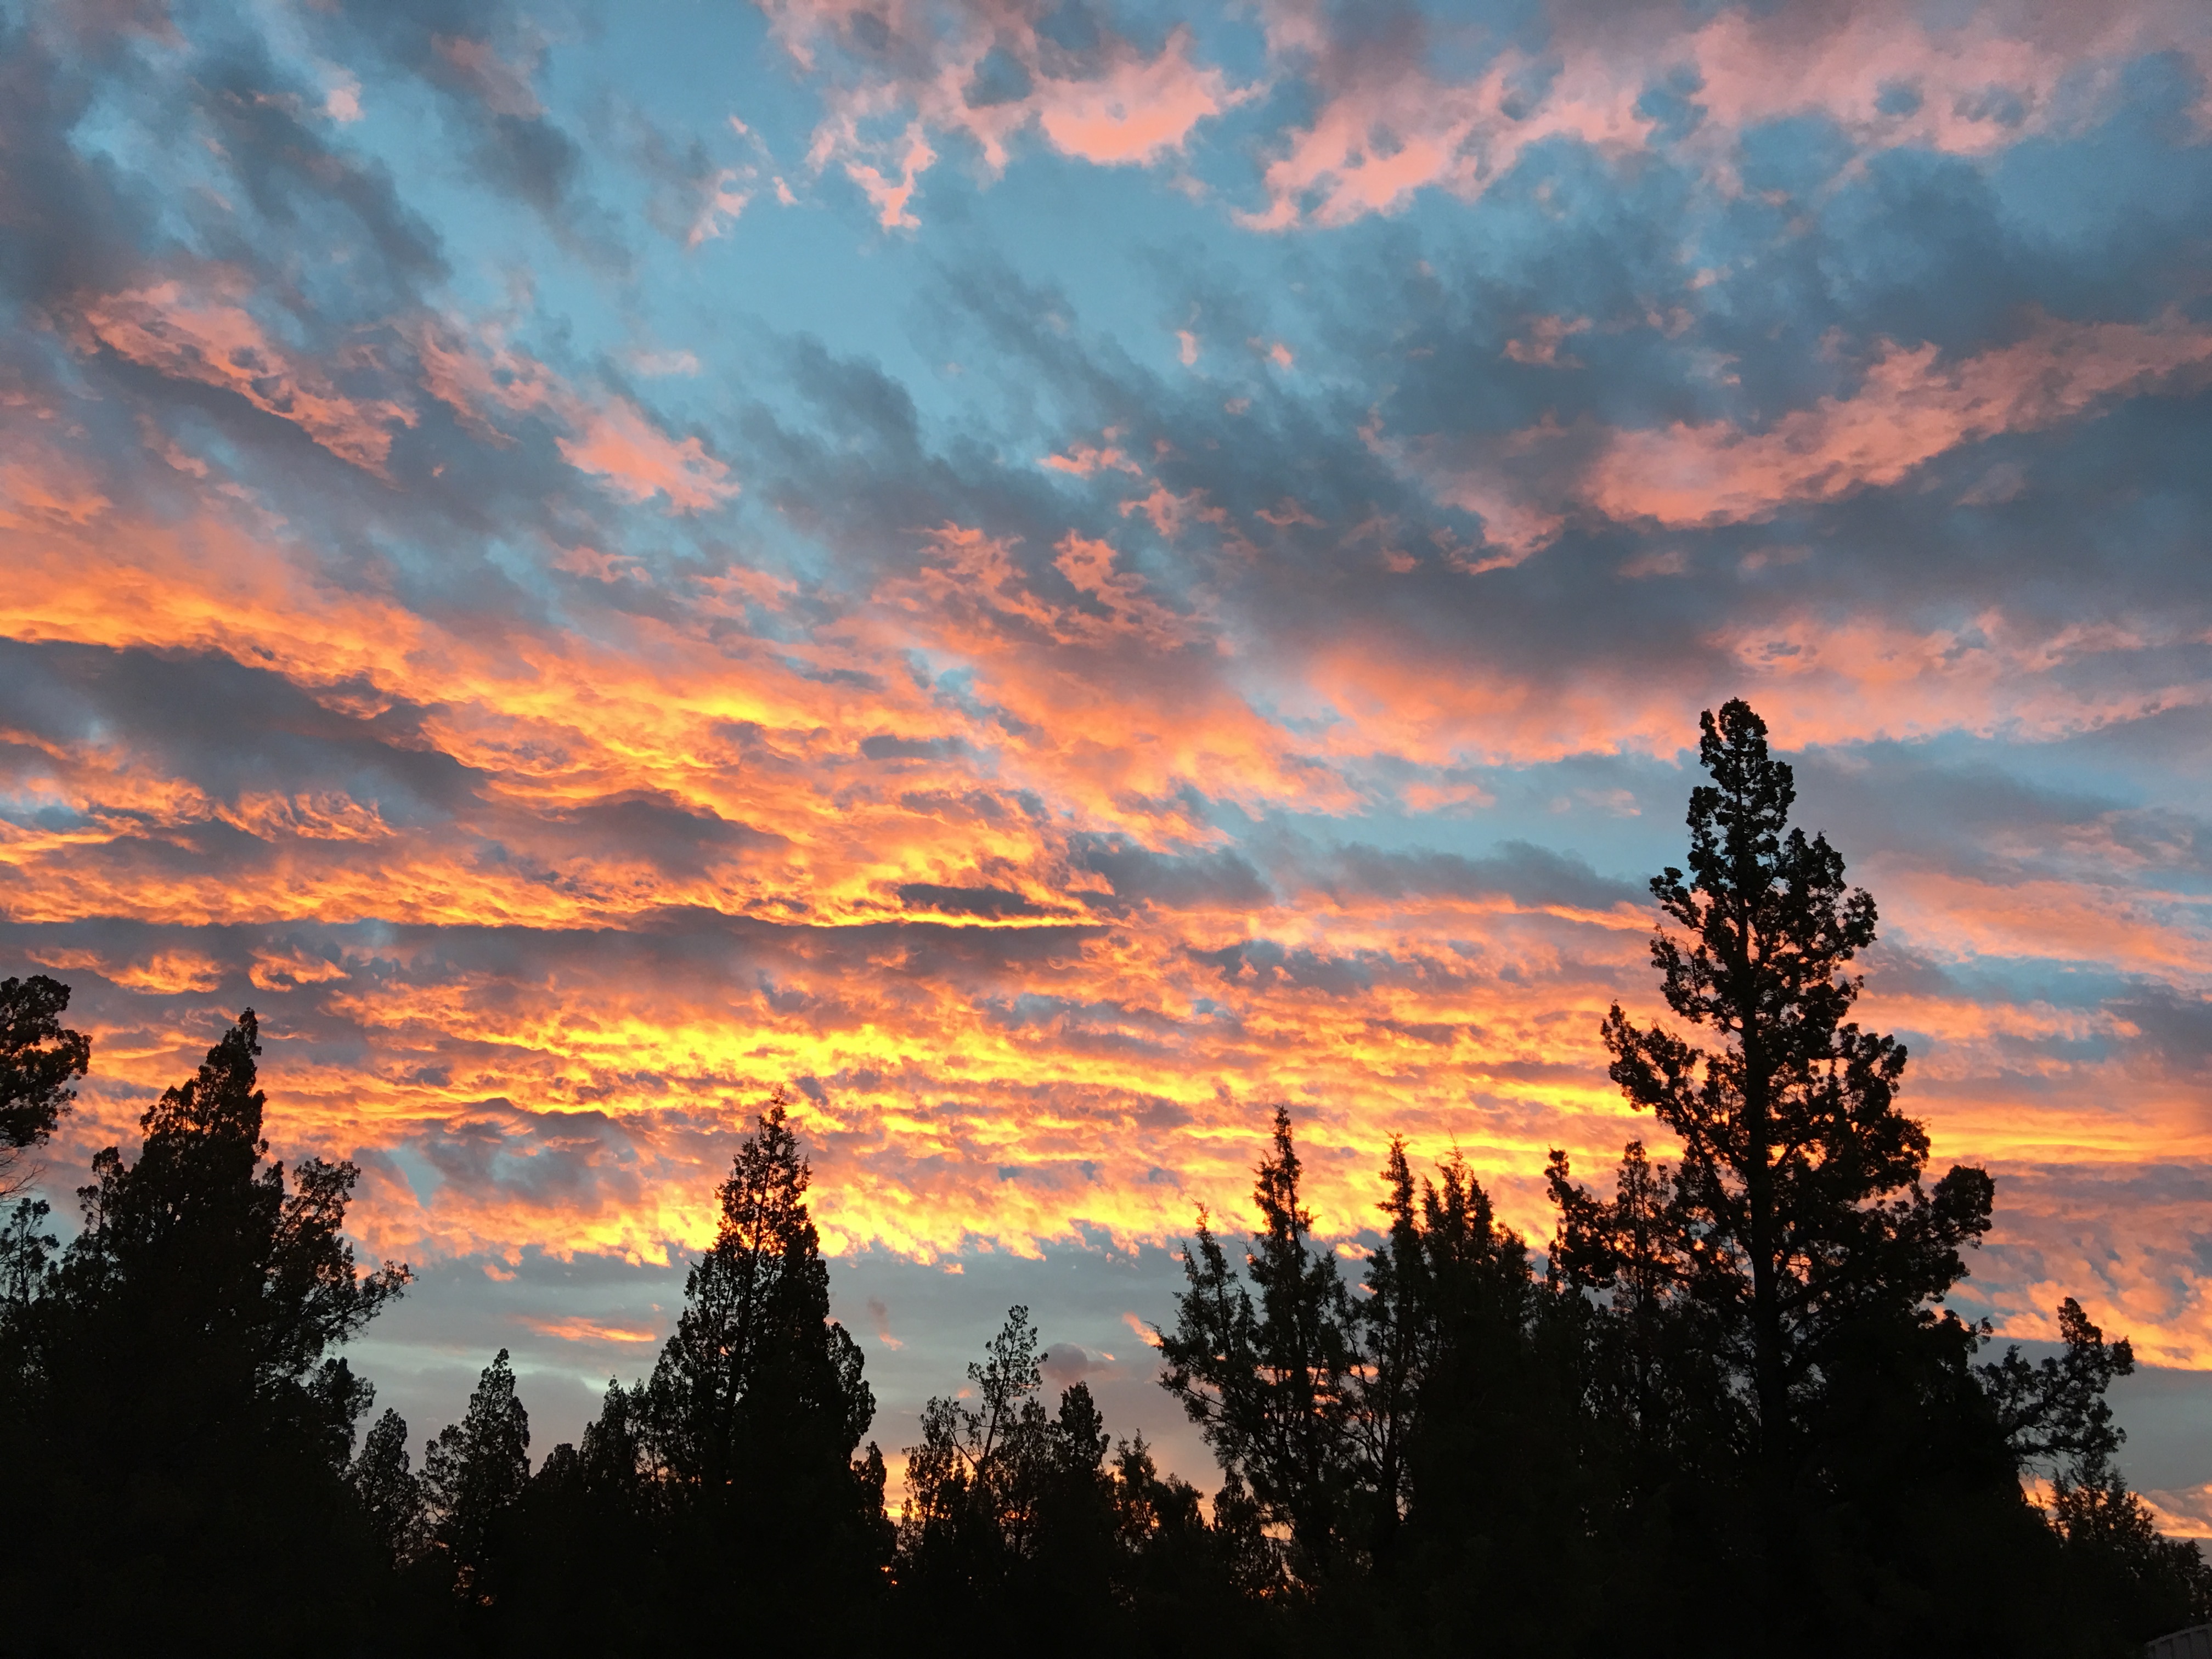
sky, cloud, sunset, afterglow, red sky at morning, sunrise, dawn, dusk, horizon, evening, morning, atmosphere, meteorological phenomenon